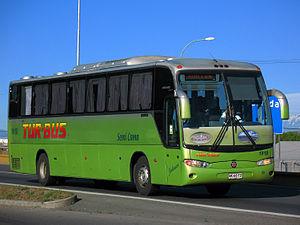
Turbus est une entreprise chilienne de transport interurbain de voyageurs. Basée à Santiago, avec des services inter-provinciaux, internationaux et services spéciaux, elle relie plus de cents destinations entre les villes de Arica et Puerto Montt, en arrivant aussi à Mendoza et Cordoba en Argentine. L'entreprise est contrôlée par la famille Diez, descendants de son fondateur, l'Espagnol Jesús Díez Martínez.